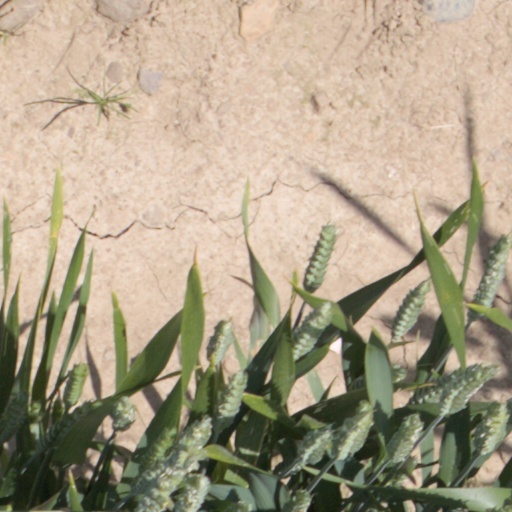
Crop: wheat